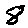
Label: 8